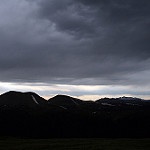
Label: mountain